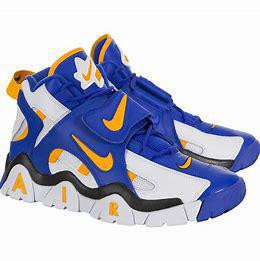
Brand: Nike
Model: Air Barrage